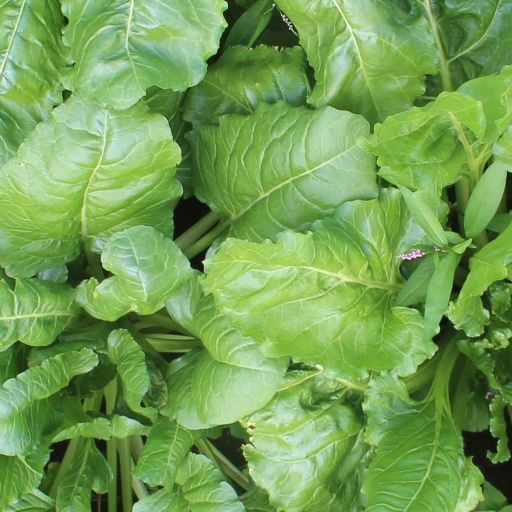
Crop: sugar beet